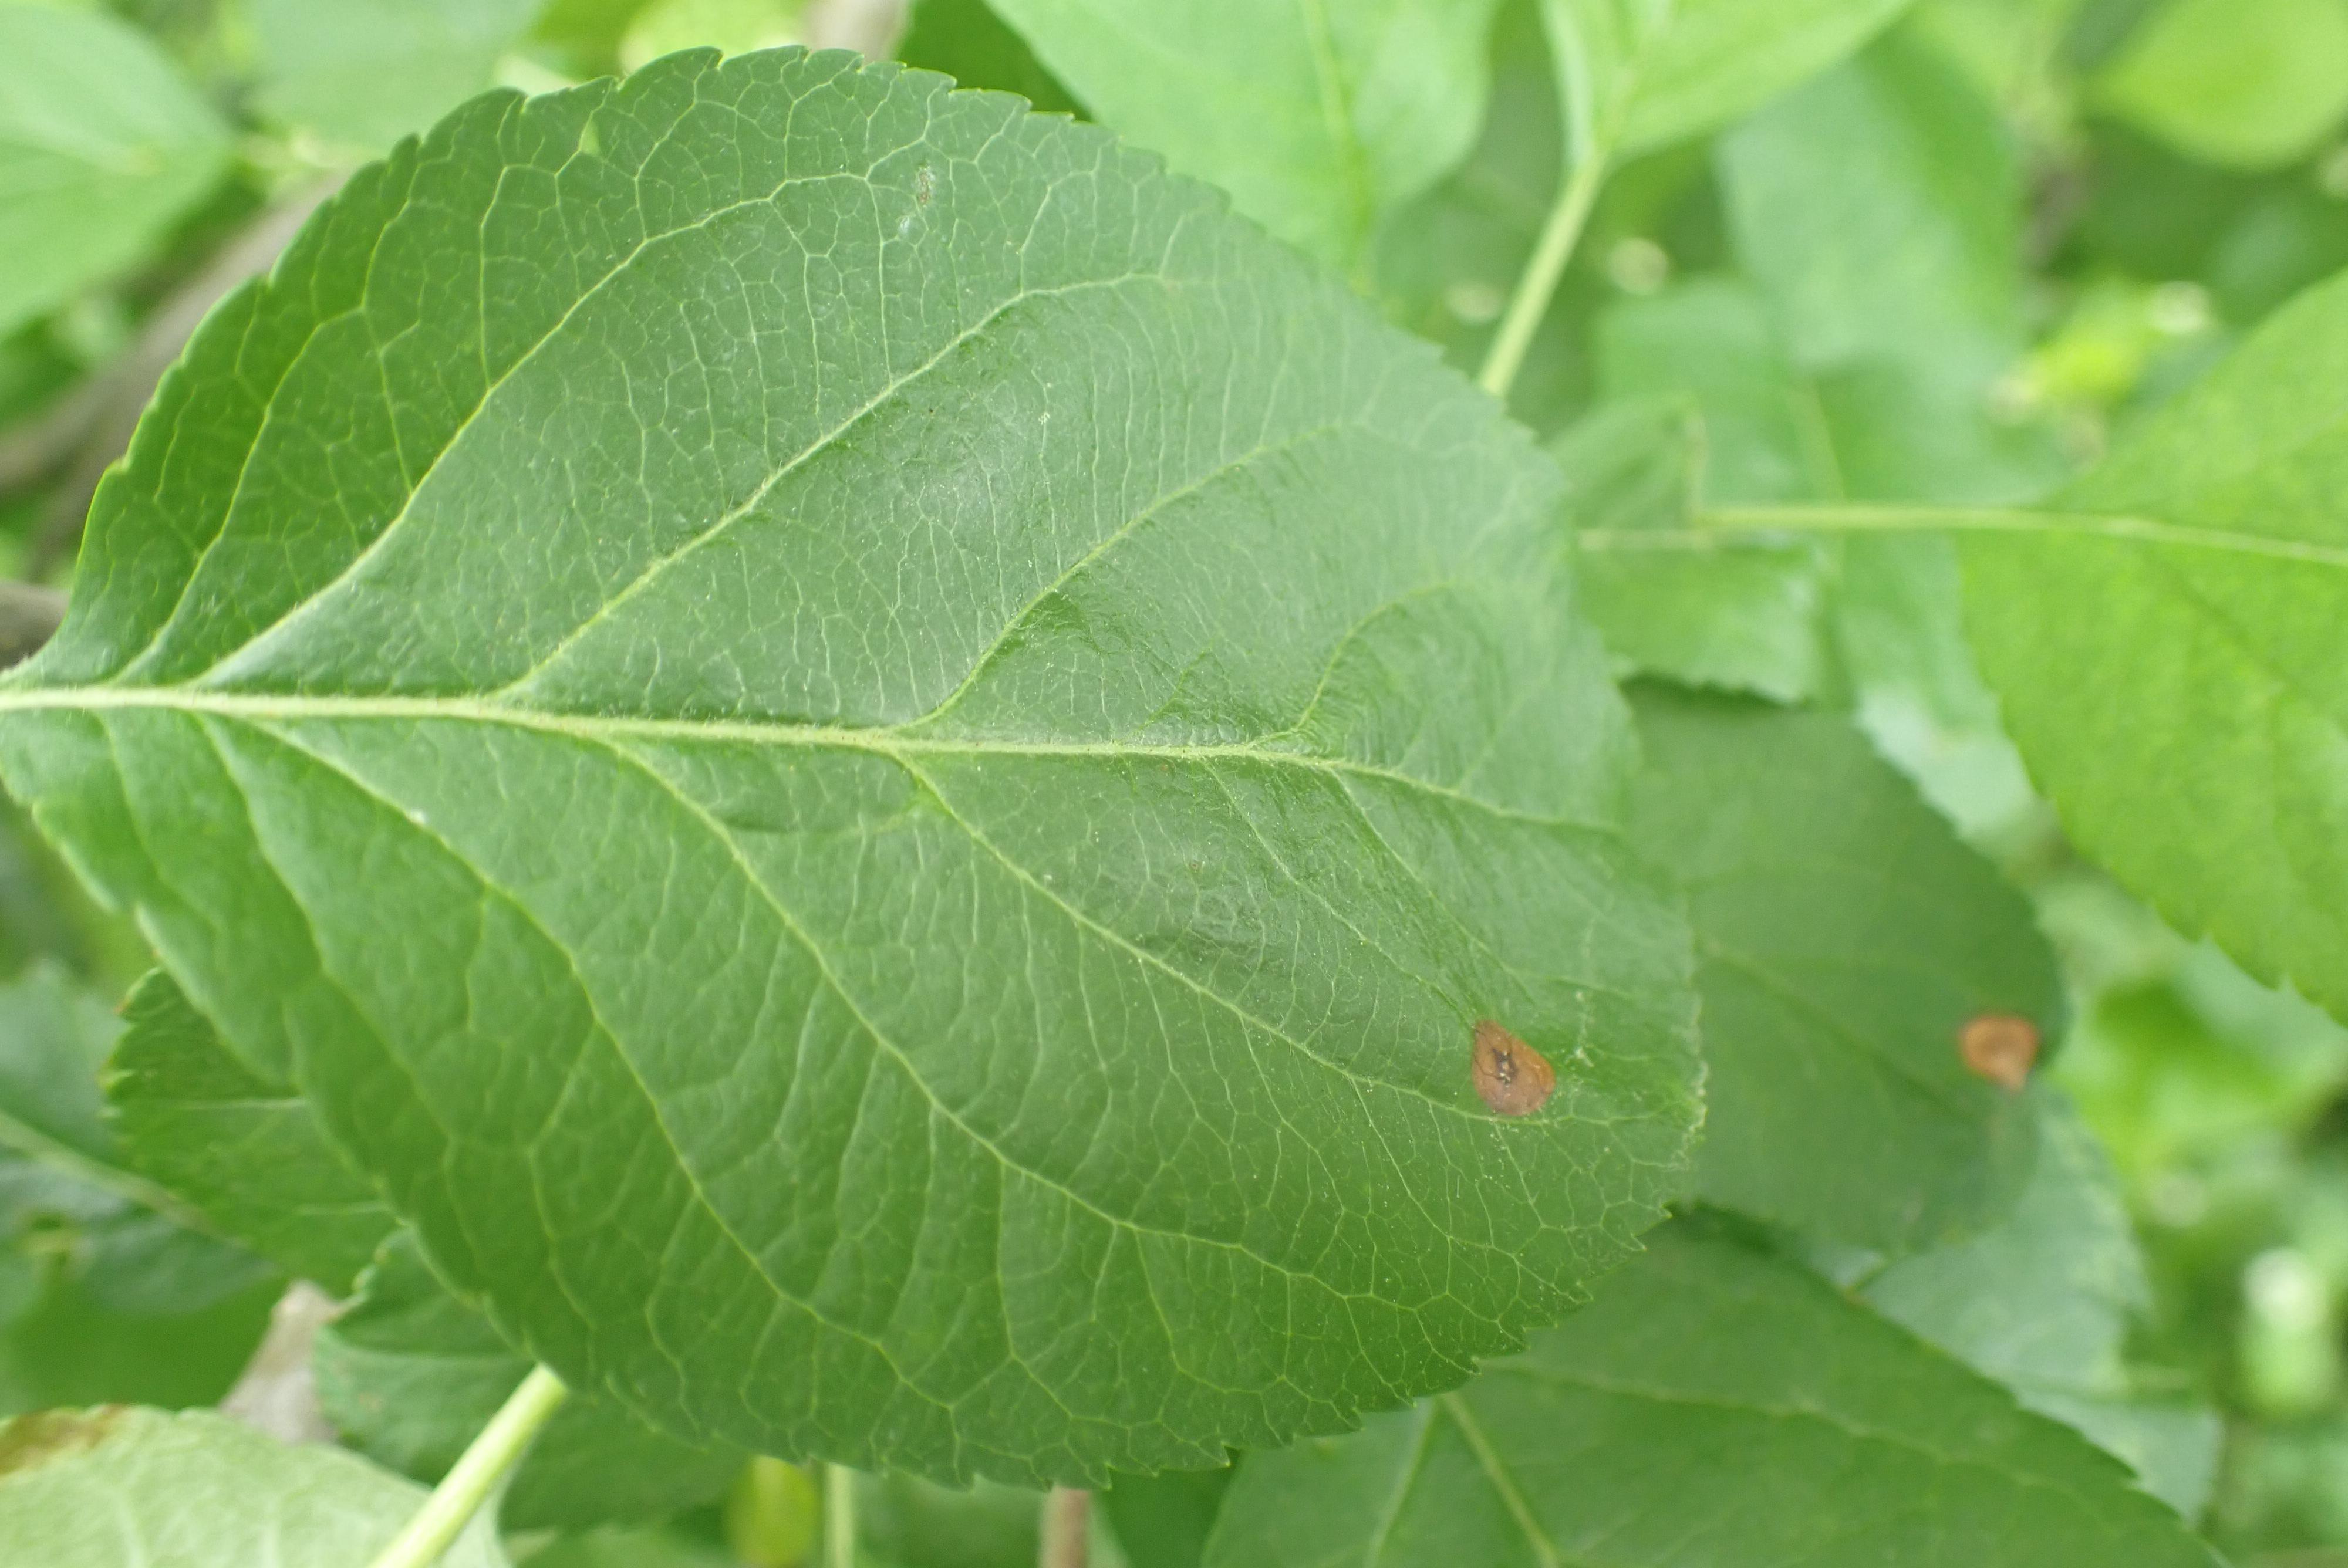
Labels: frog_eye_leaf_spot